Ferdinand Le Quesne

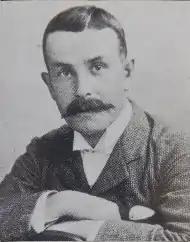

Lieutenant-Colonel Ferdinand Simeon Le Quesne, VC (25 December 1863 – 14 April 1950) was a British Army surgeon and recipient of the Victoria Cross, the highest and most prestigious award for gallantry in the face of the enemy that can be awarded to British and Commonwealth forces.